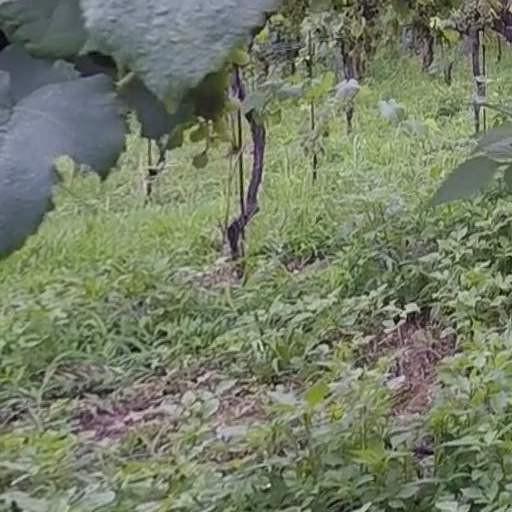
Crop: grape